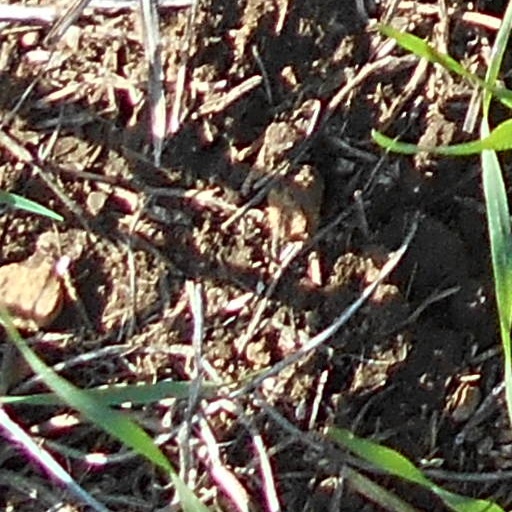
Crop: wheat